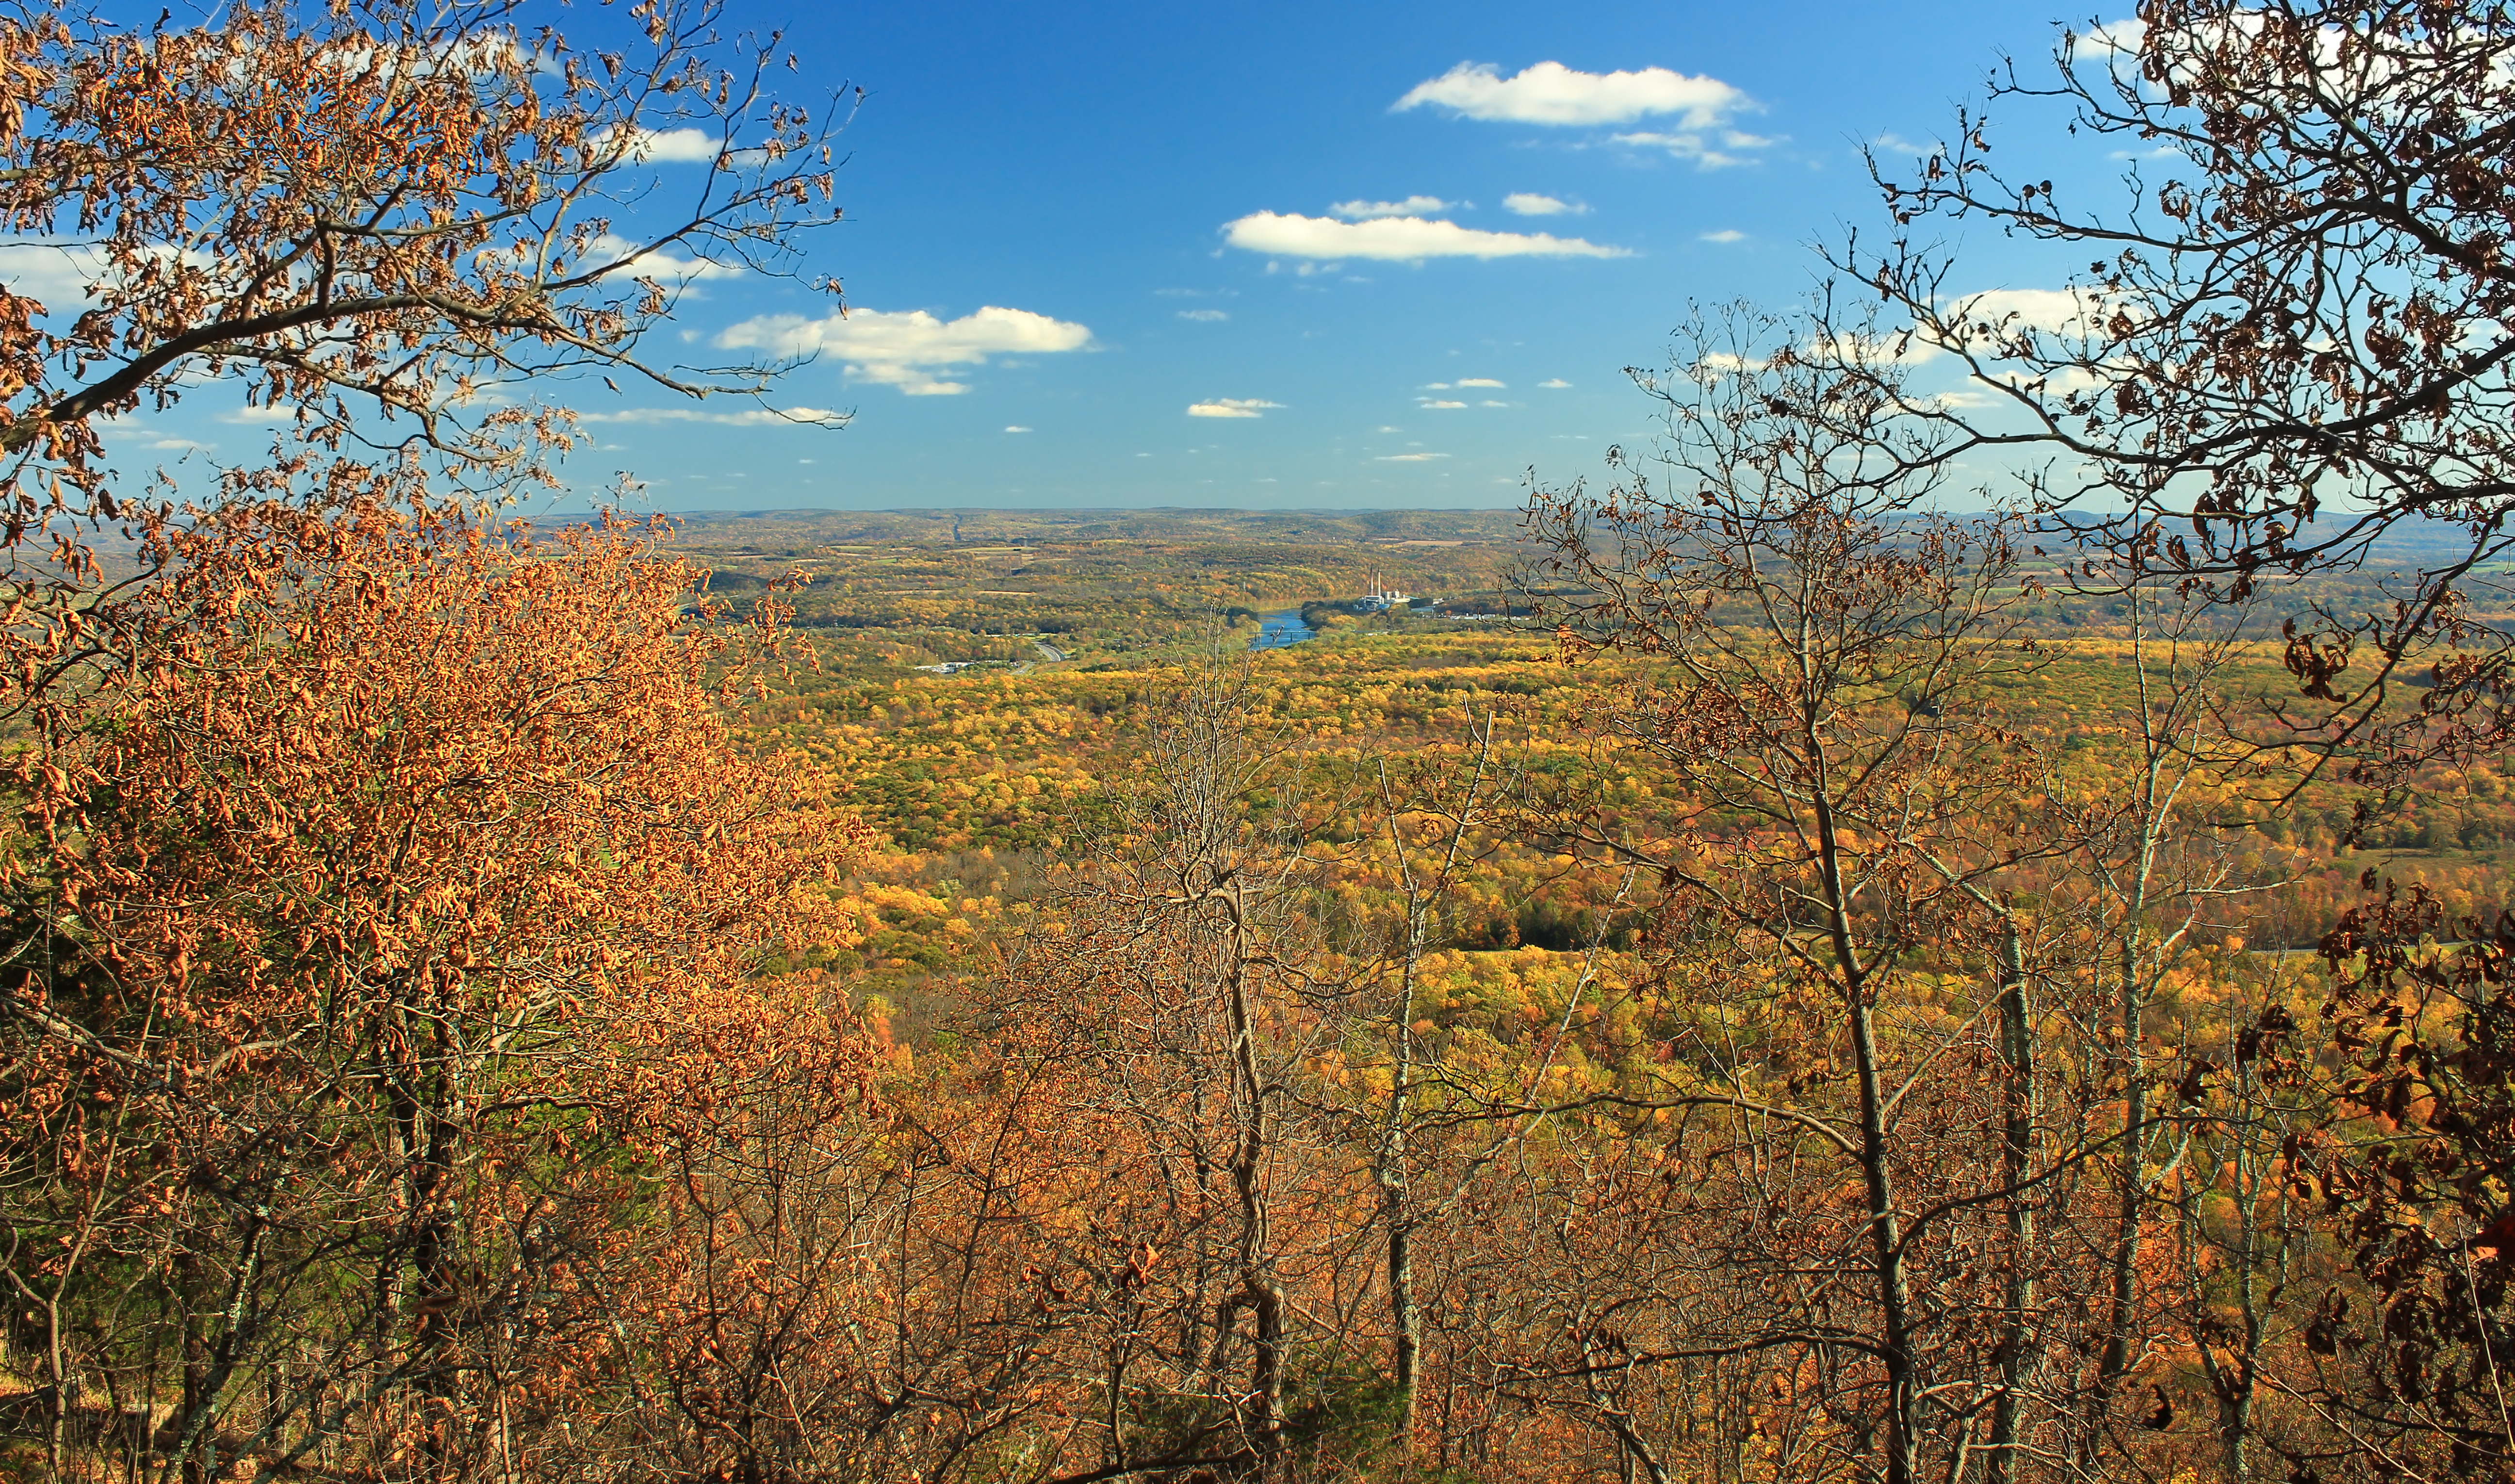
landscape, tree, nature, forest, grass, wilderness, mountain, plant, sky, hiking, trail, meadow, prairie, morning, leaf, hill, flower, river, valley, foliage, autumn, park, cumulus, season, trees, hills, creativecommons, clouds, mountains, pennsylvania, bluemountain, kittatinnymountain, lehighvalley, northamptoncounty, appalachiantrail, greatvalley, newjersey, warrencounty, delawareriver, woodland, habitat, ecosystem, rural area, natural environment, geographical feature, atmospheric phenomenon, woody plant